Devin Booker

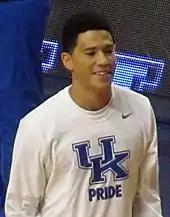
Booker in October 2014

In Kentucky's first exhibition game against the University of Pikeville on November 2, 2014, Booker was the team's second leading scorer with 16 points on 6-of-9 shooting, including two three-pointers; he also had three assists.